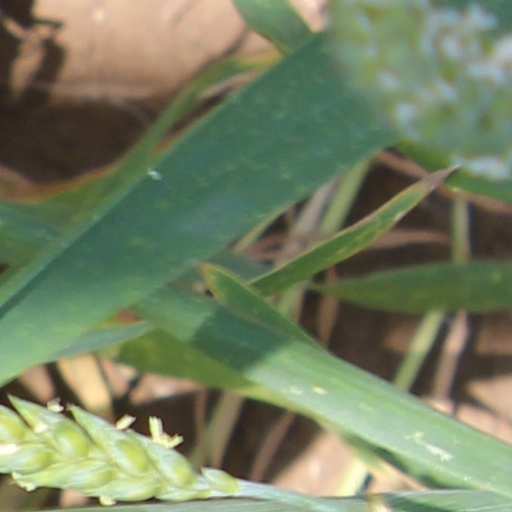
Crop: wheat